Servigny

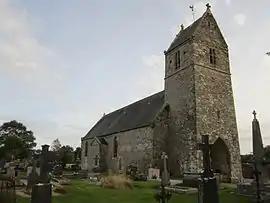
The church of Saint-Jean-Baptiste

Servigny is a former commune in the Manche department in Normandy in north-western France. On 1 January 2019, it was merged into the commune Gouville-sur-Mer.